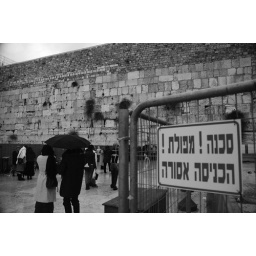
sign by wailing wall bw